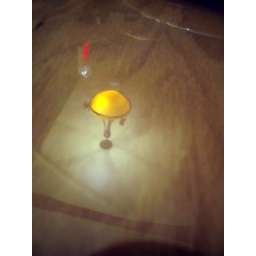
lamp in the table